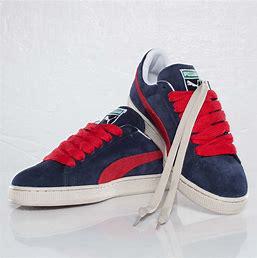
Brand: Puma
Model: Suede Classic